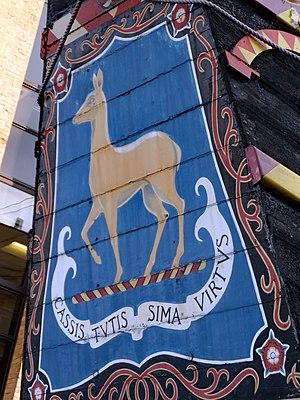
Le Golden Hind, ou Golden Hinde, est un galion corsaire anglais connu pour son périple autour du globe entre 1577 et 1580 sous les ordres de Francis Drake.
Le Golden Hinde est une réplique grandeur nature du galion de Francis Drake : le Golden Hind.